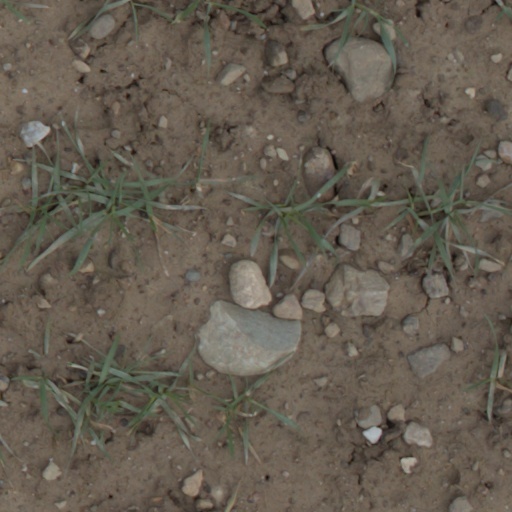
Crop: wheat